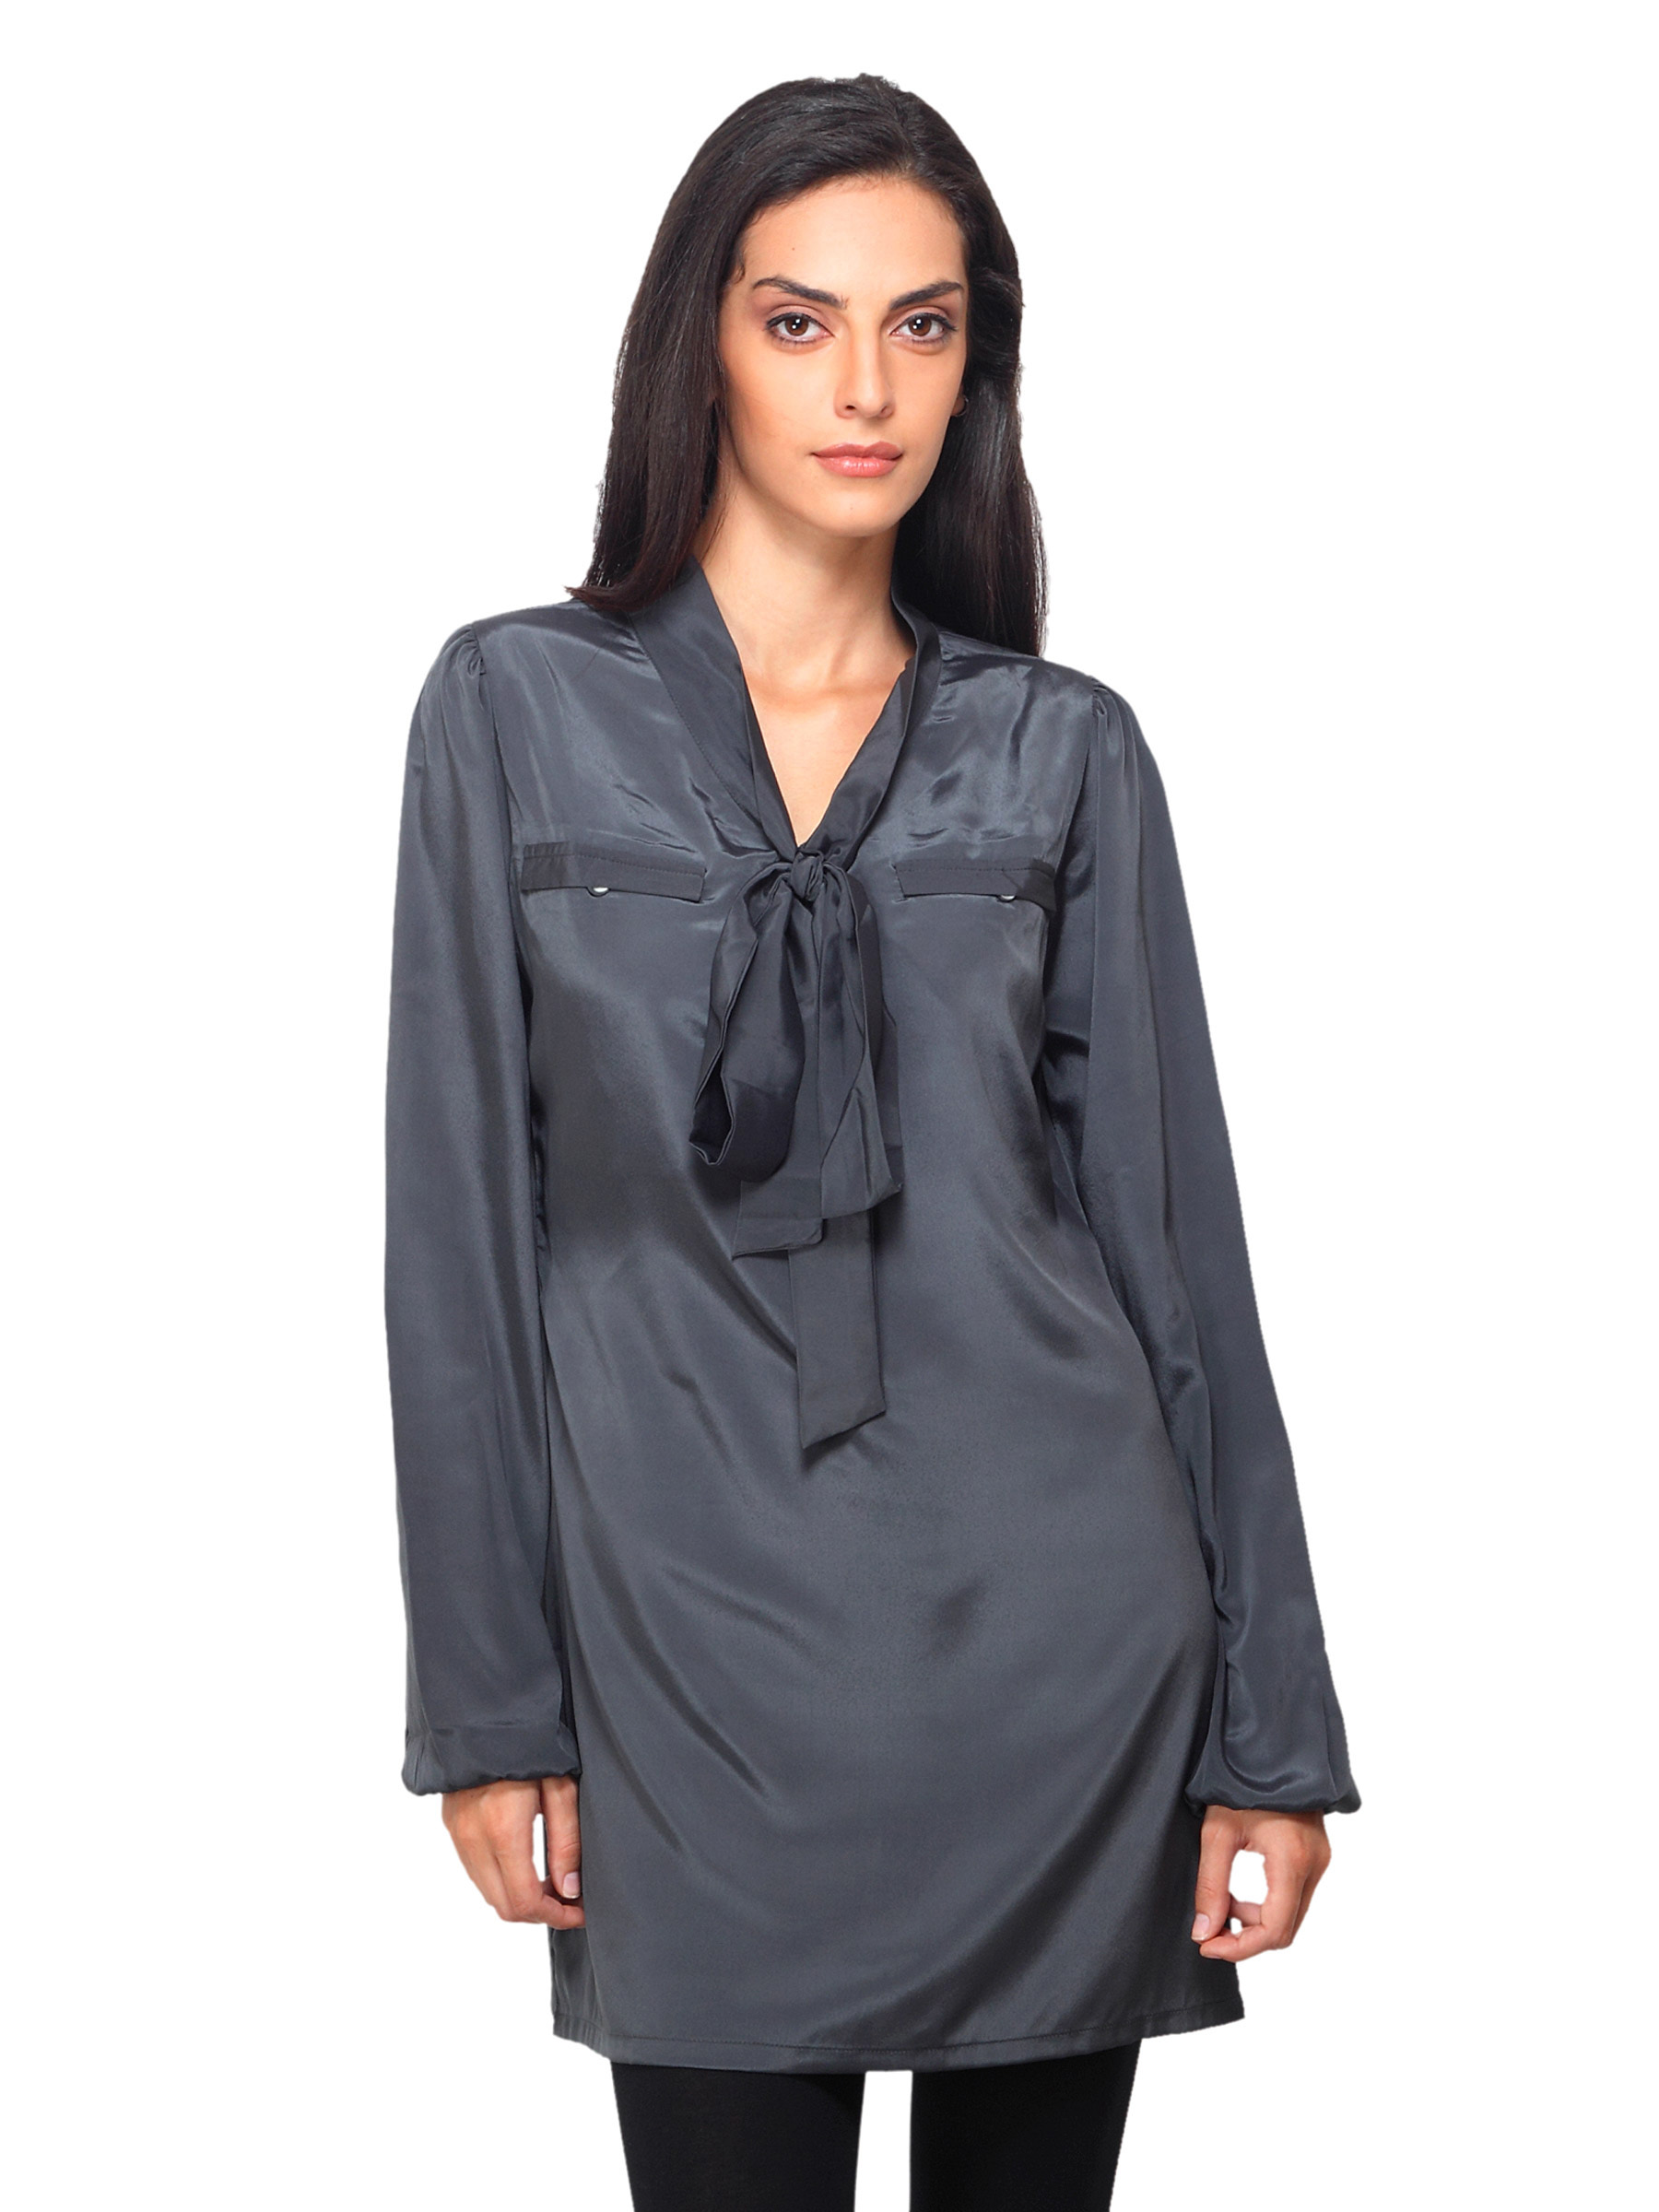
Femella Women Grey Tunic
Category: Apparel / Topwear / Tunics
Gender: Women
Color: Grey
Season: Summer 2012
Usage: Casual